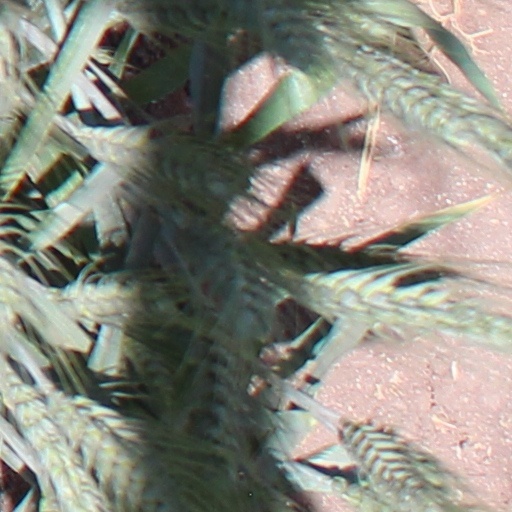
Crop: wheat